Adrenal gland

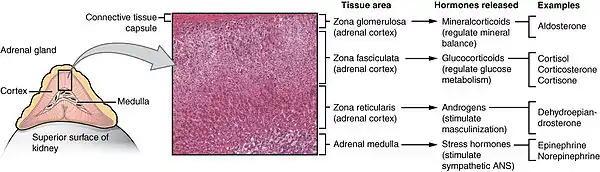
Different hormones are produced in different zones of the cortex and medulla of the gland. Light microscopy at magnification × 204.

The adrenal gland secretes a number of different hormones which are metabolised by enzymes either within the gland or in other parts of the body. These hormones are involved in a number of essential biological functions.